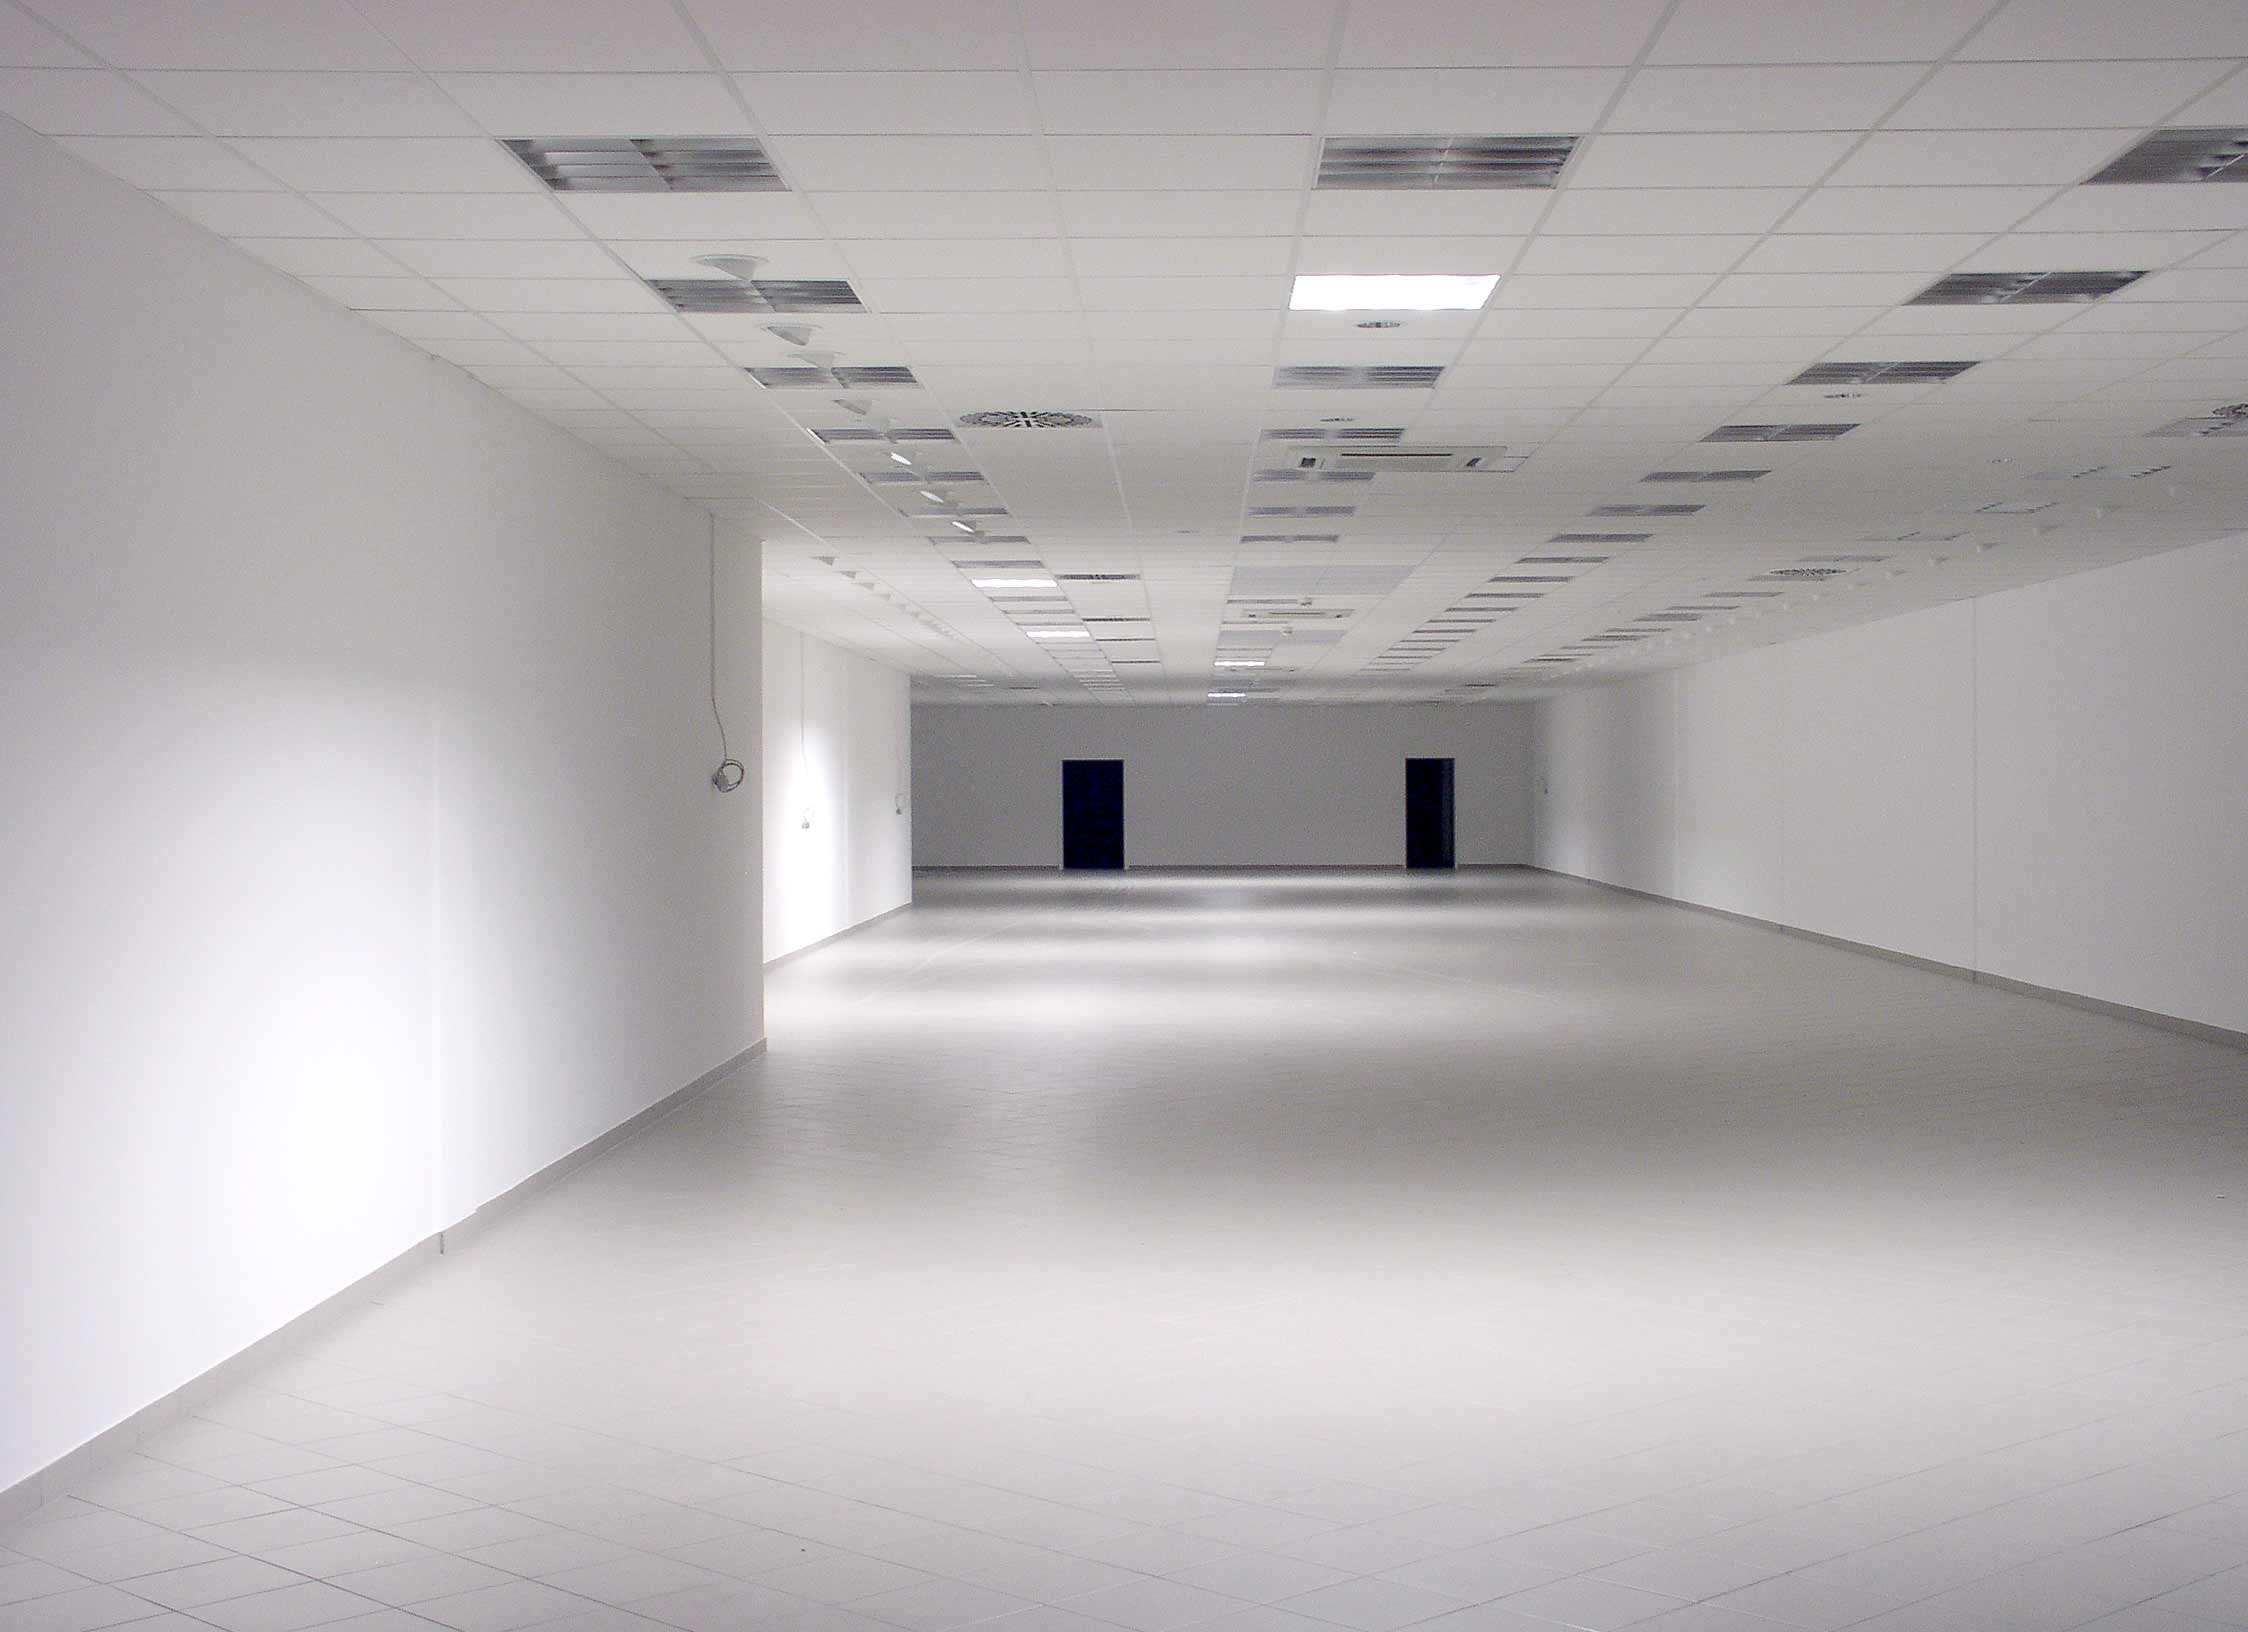
light, architecture, white, floor, perspective, ceiling, space, shadow, interior design, blank, design, headquarters, daylighting, renovate, renovated